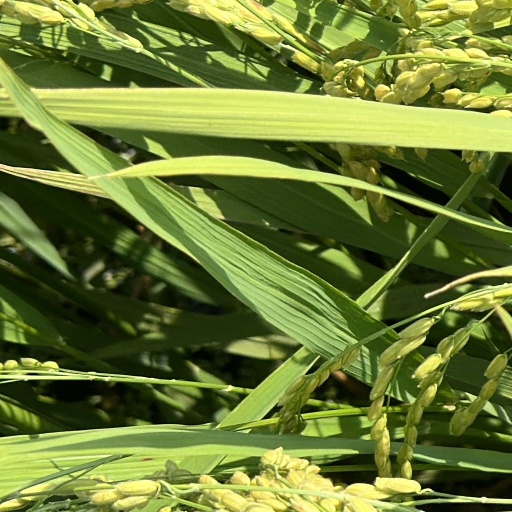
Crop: rice